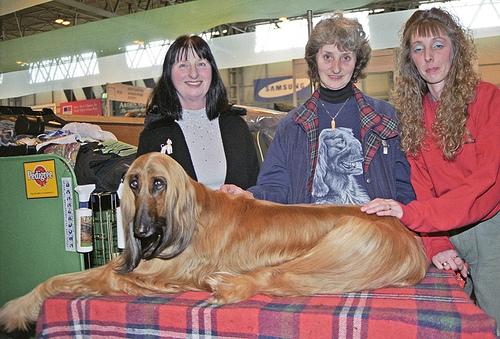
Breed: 222-n000013-Afghan_hound